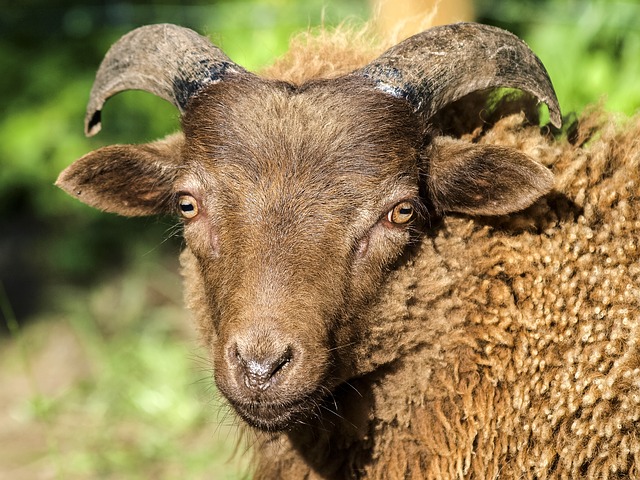
Label: pecora